Los Altares Valley

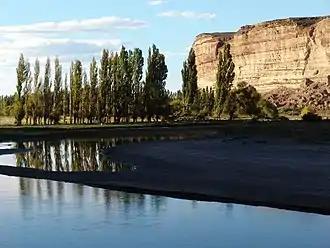
Los Altares Valley

Los Altares Valley ("Valle de los Altares"), also called Las Ruinas Valley ("Valle de las Ruinas") is a valley in central Chubut Province in southern Argentina. It is accessed via National Route 25.